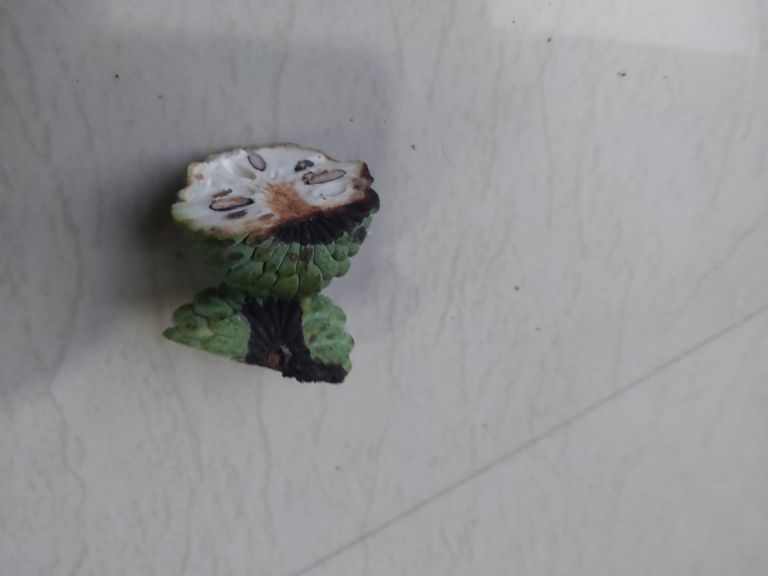
Disease label: Diplodia Rot